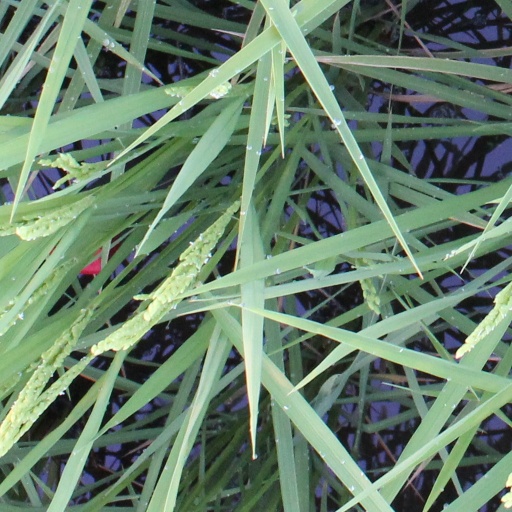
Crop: rice